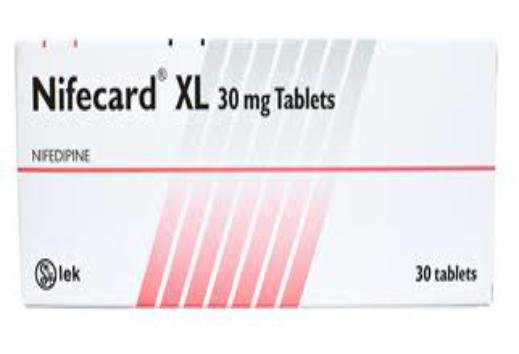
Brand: lekadol
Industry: Medical